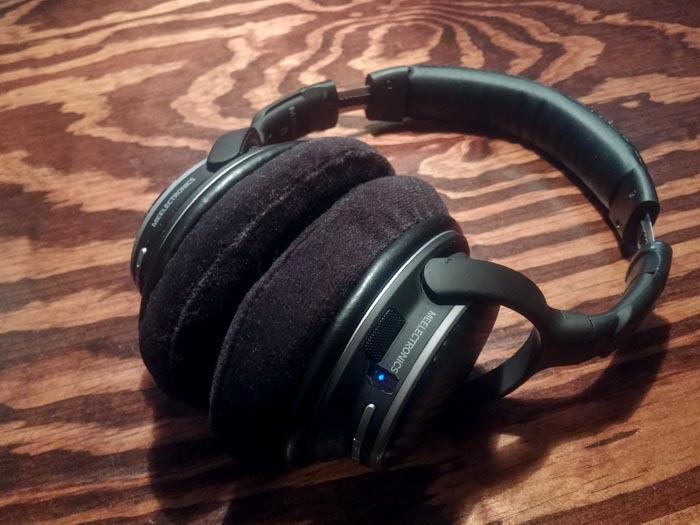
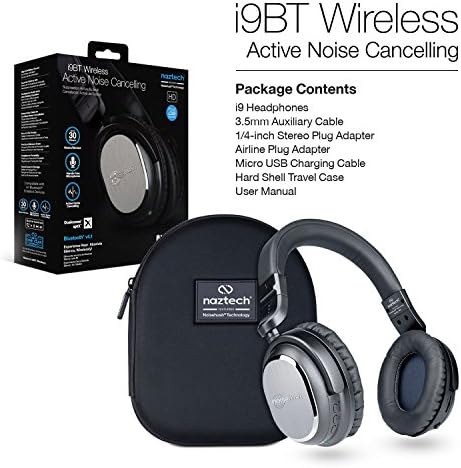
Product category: headphones
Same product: no